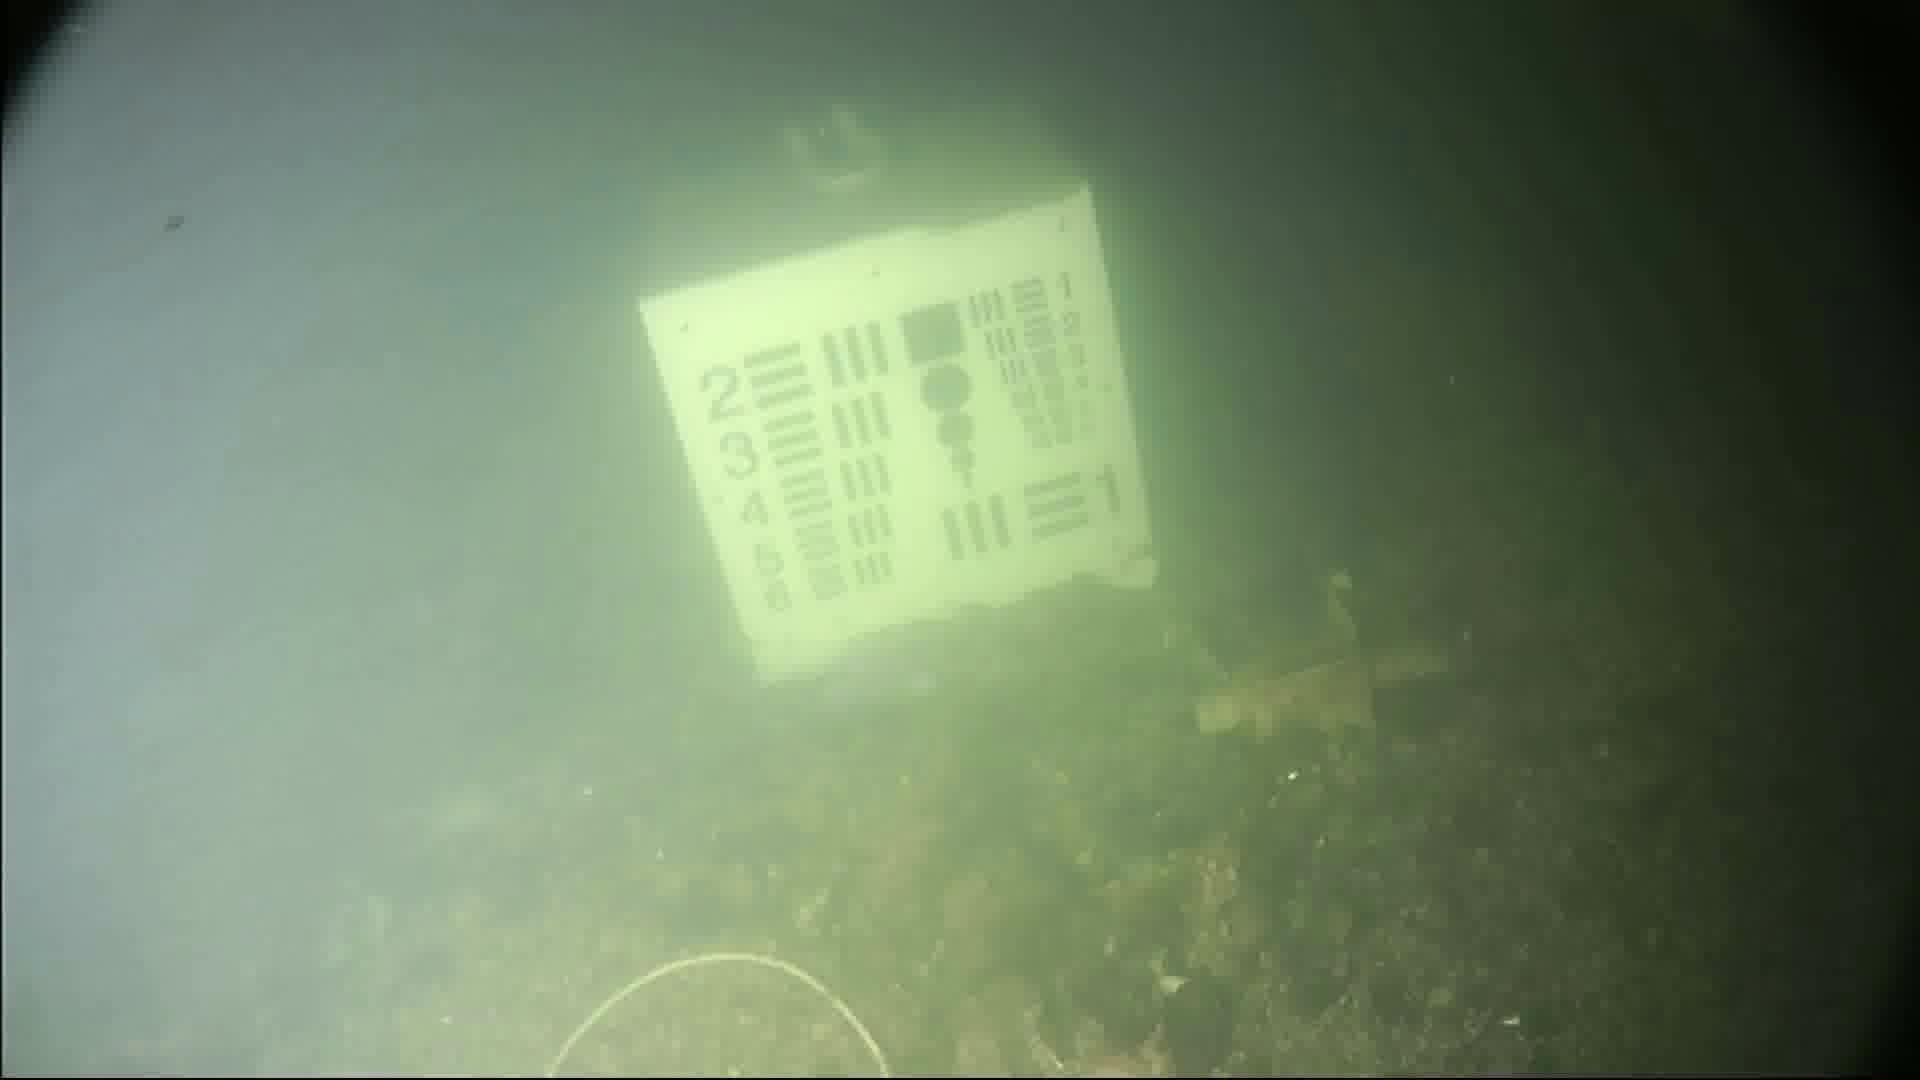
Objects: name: jellyfish